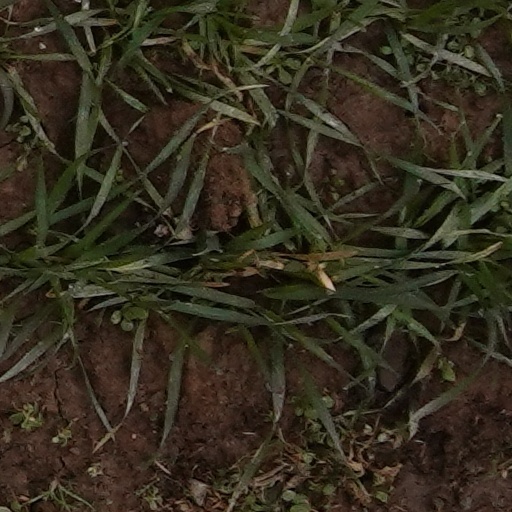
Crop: wheat